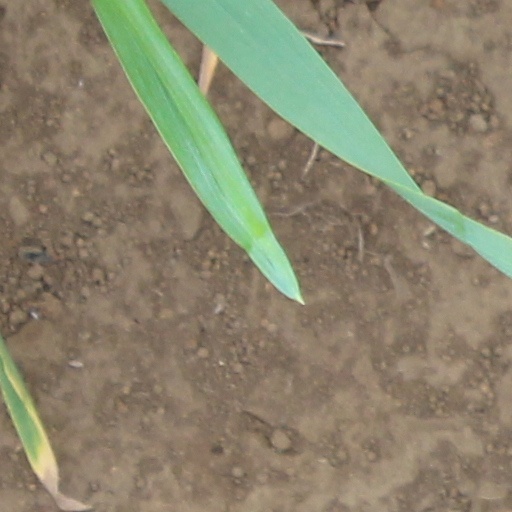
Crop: wheat